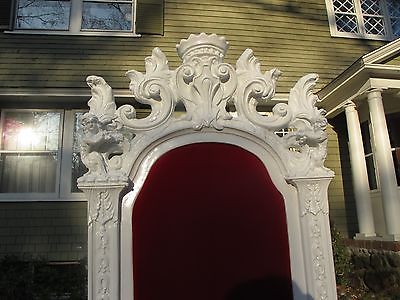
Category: chair